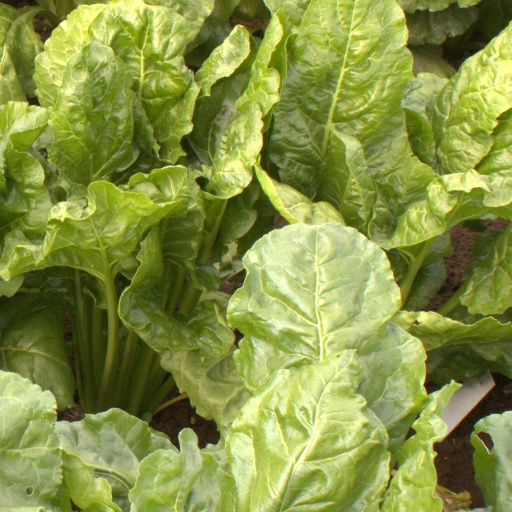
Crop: sugar beet